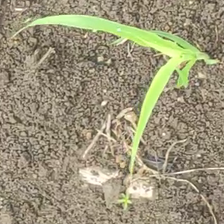
Weed species: Digitaria_SP_(Digitaria Sanguinalis )